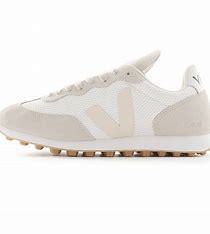
Brand: Veja
Model: RIO Branco